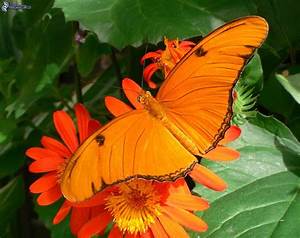
Label: farfalla